Magnetic levitation

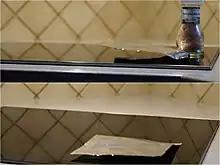
Aluminium foil floating above the induction cooktop due to eddy currents induced in it

A conductor can be levitated above an electromagnet (or vice versa) with an alternating current flowing through it. This causes any regular conductor to behave like a diamagnet, due to the eddy currents generated in the conductor. Since the eddy currents create their own fields which oppose the magnetic field, the conductive object is repelled from the electromagnet, and most of the field lines of the magnetic field will no longer penetrate the conductive object.